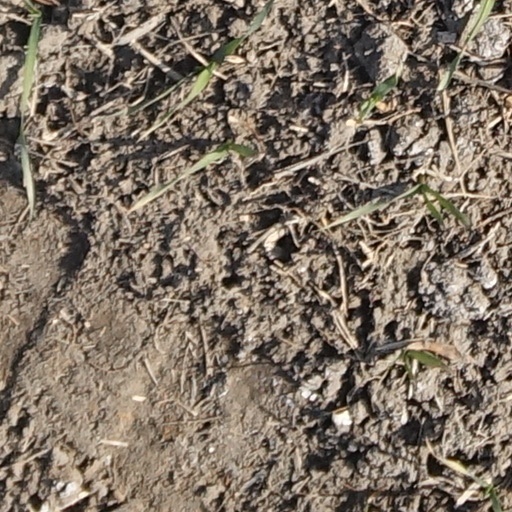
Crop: wheat